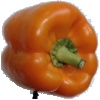
Label: Pepper Orange 1